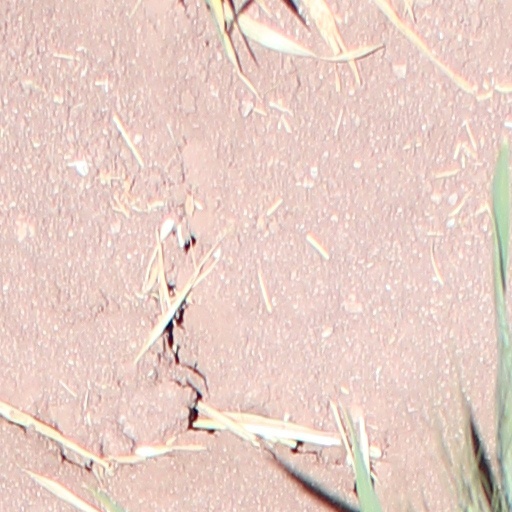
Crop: wheat